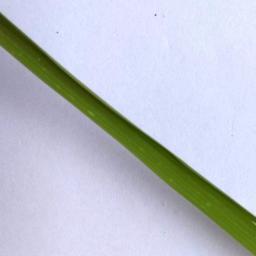
Label: Rice___Healthy